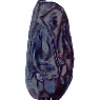
Label: Dates 1